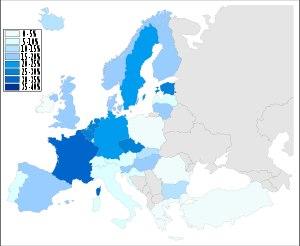
Cet article concerne une analyse statistique de l'athéisme. Bien que les athées soient minoritaires dans la plupart des pays, ils sont relativement nombreux en Europe de l'Ouest, Australie, Nouvelle-Zélande, Canada, dans d'anciens et actuels États dits socialistes, et, à un moindre degré, aux États-Unis.
Au sens large, l'athéisme est défini comme l'absence ou le refus de toute croyance en quelque divinité que ce soit. Le terme s'oppose donc au théisme, toutefois cette définition ainsi posée ne permet pas de le distinguer clairement de l'agnosticisme, de l'antithéisme et de l'apathéisme avec lesquels il peut être confondu. Ainsi, l'athéisme se définit aussi dans un sens plus restreint comme la doctrine qui nie l'existence de Dieu en particulier d'un Dieu unique et transcendant.
Cet article traite de la religion en Europe en tant que tradition culturelle, sans préjuger du taux de croyants convaincus et de pratiquants réguliers dans chaque confession.